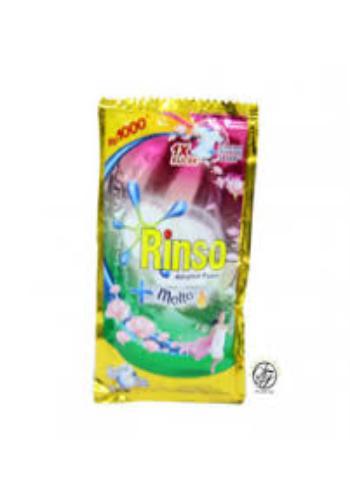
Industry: Necessities